Pieter de Ruelles

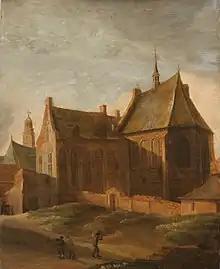
The Agnietenklooster in Utrecht (today's Centraal Museum), 1650s

Pieter de Ruelles (1630 in Amsterdam – 1658 in Amsterdam), was a Dutch Golden Age landscape painter who died young.